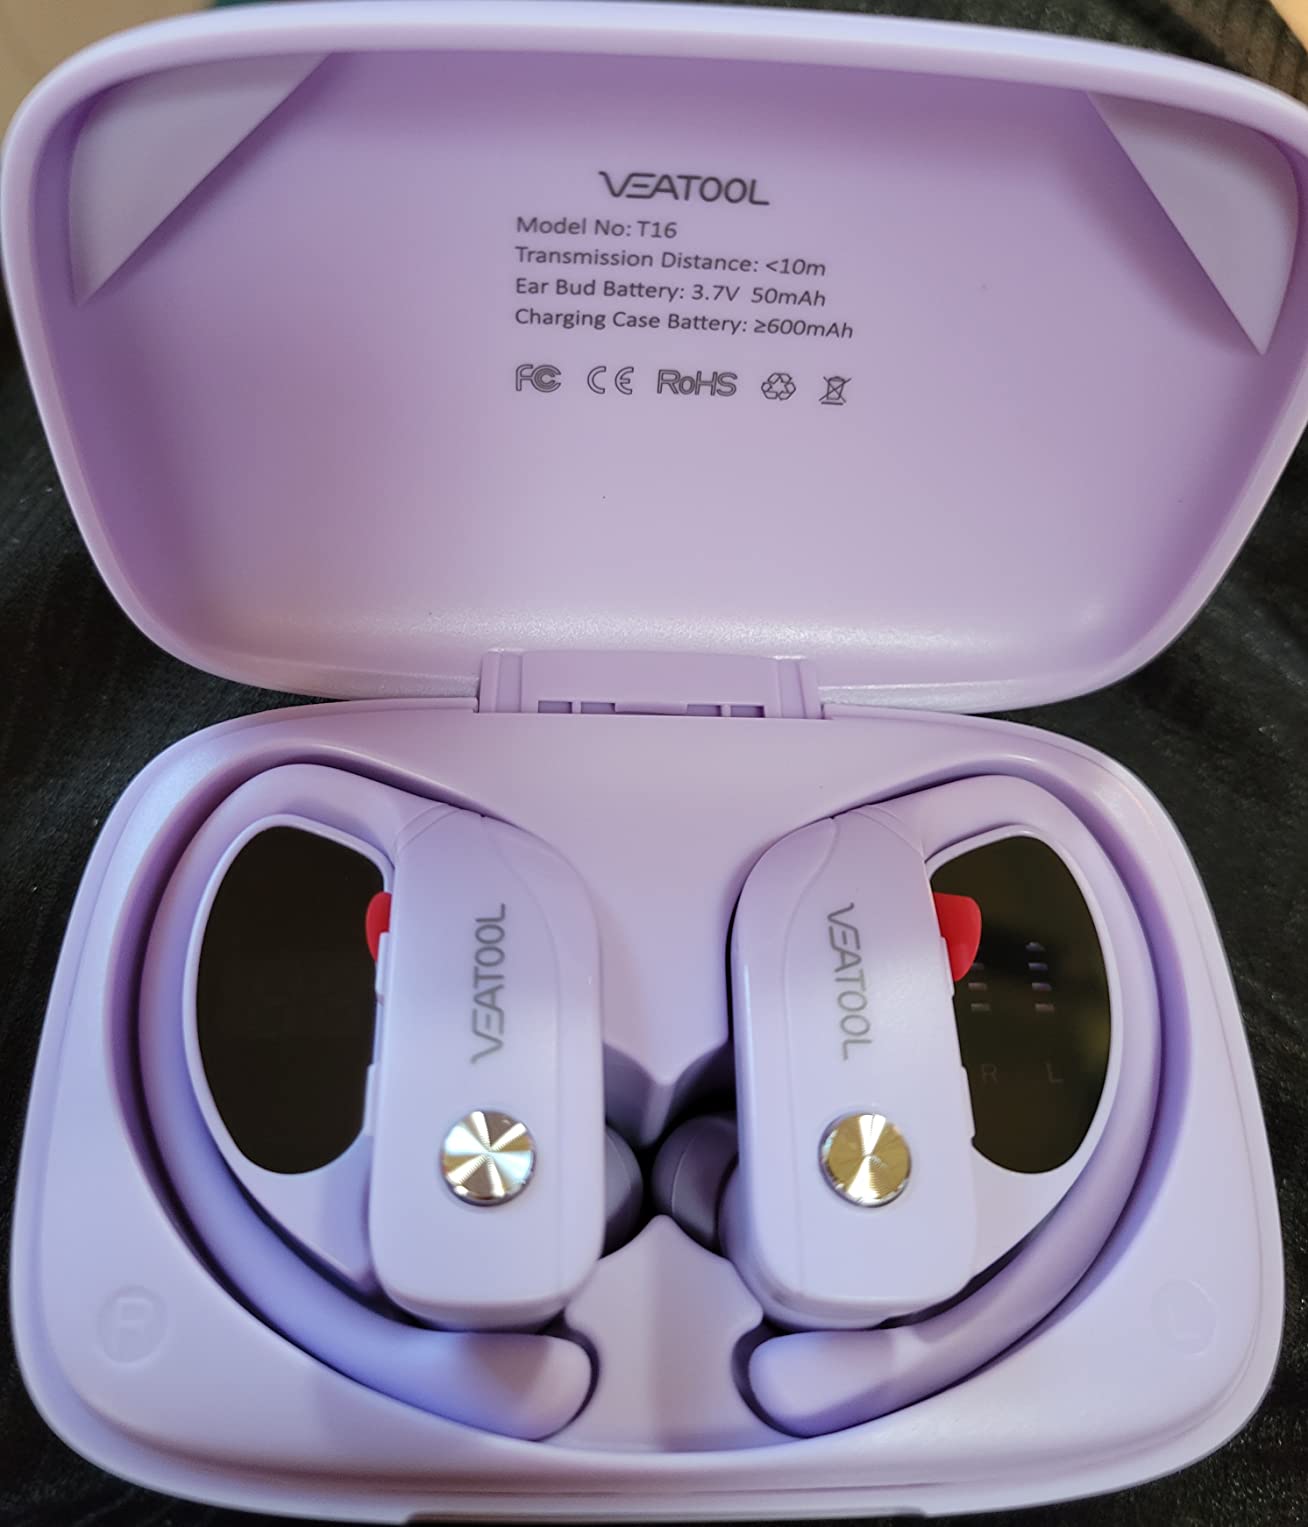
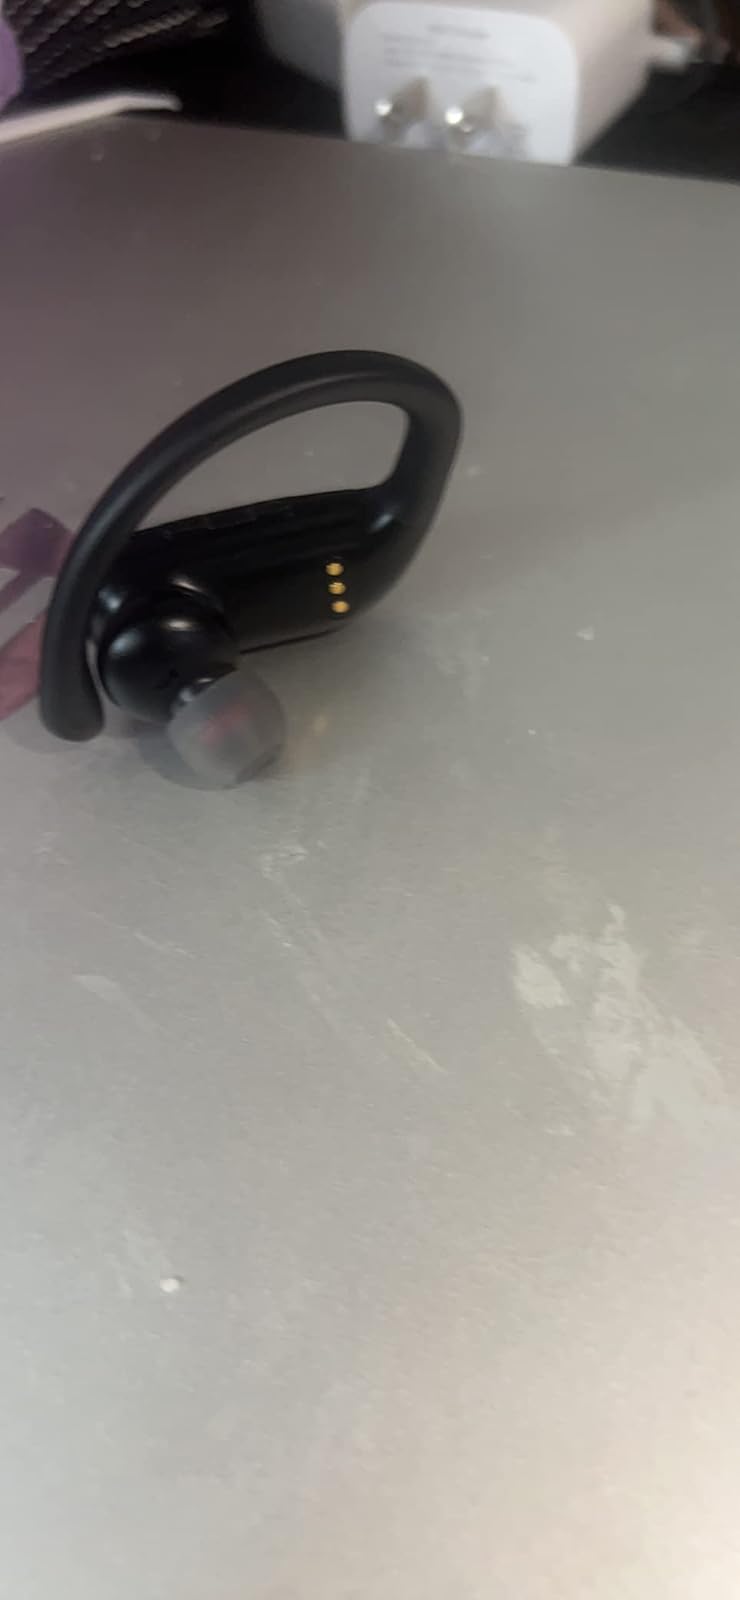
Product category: earbuds
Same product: no